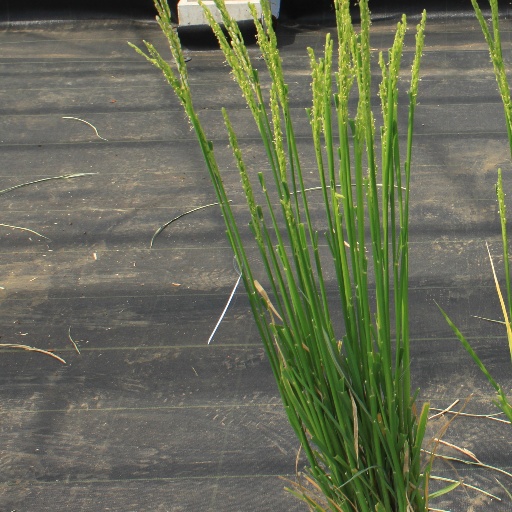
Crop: rice